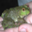
Label: frog